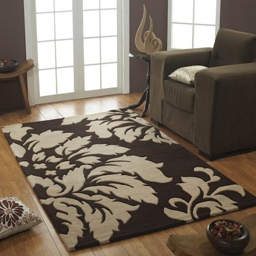
cream and person for the living room